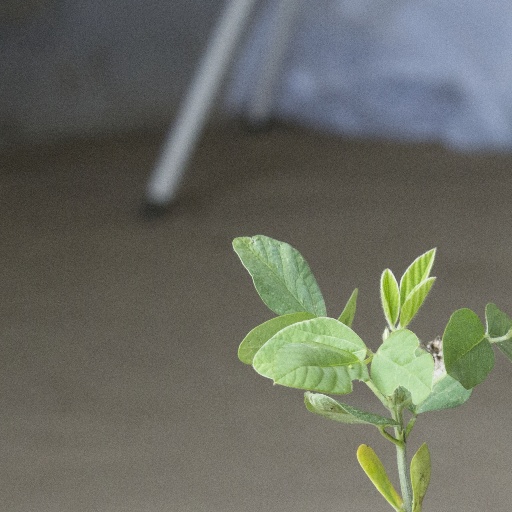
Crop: soybean